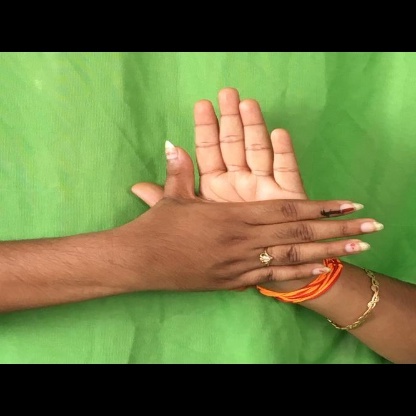
Mudra: Chakra